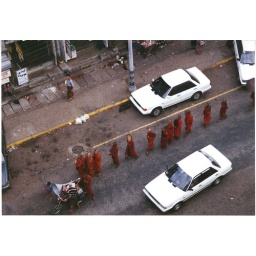
morning procession Buddhist novices with food bowls from monastery walking street in Yangon